The Life of Oharu

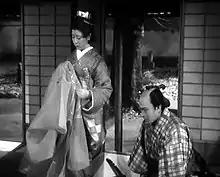
Toshiro Mifune as page Katsunosuke

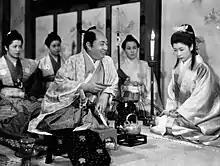
Oharu and fictional "daimyō" lord Harutaka Matsudaira (Toshiaki Konoe)

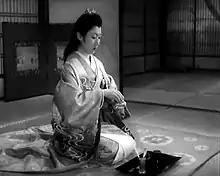
Hisako Yamane as Lady Matsudaira

The Japanese filmmaker Akira Kurosawa cited "The Life of Oharu" as one of his 100 favorite films.